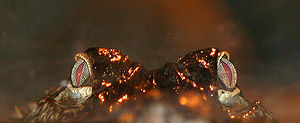
Rovdyr
Rovdyrøjne - en Mississippi-alligator
Rovdyr er økologisk set alle de dyr, som lever af at æde andre dyr, og pattedyrene er langt fra de eneste, som har kødædende grupper. Rovdyr findes blandt amøber og nematoder over bløddyr til leddyr, fisk, padder, krybdyr og fugle. Også parasitter regnes i princippet som rovdyr.